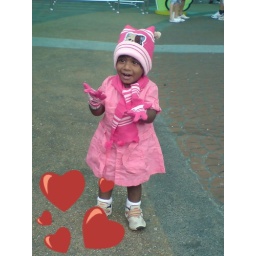
baby in genting snowworld in pink dress